Australian National Task Force on Cannabis

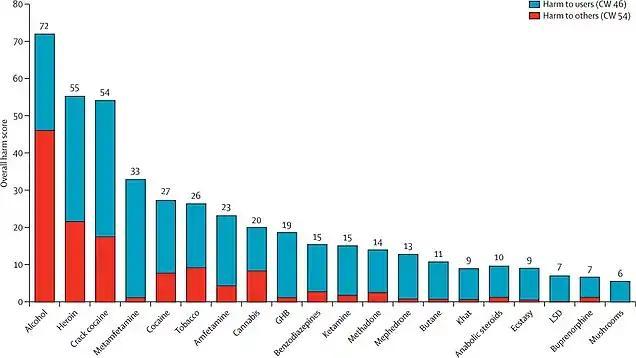

Most legislative options considered how criminal penalties resulted in “significant social harm” through the imposition of criminal records on users that increased involvement in the criminal justice system and the likelihood of exposure to other illicit drug markets.